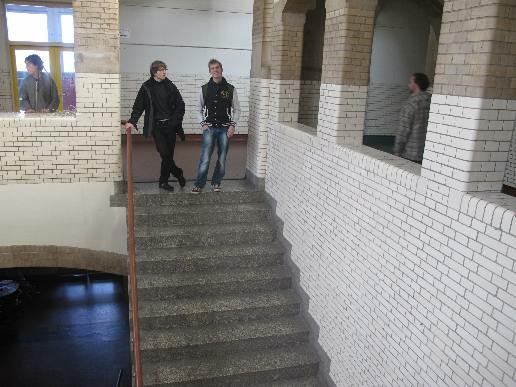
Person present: Yes